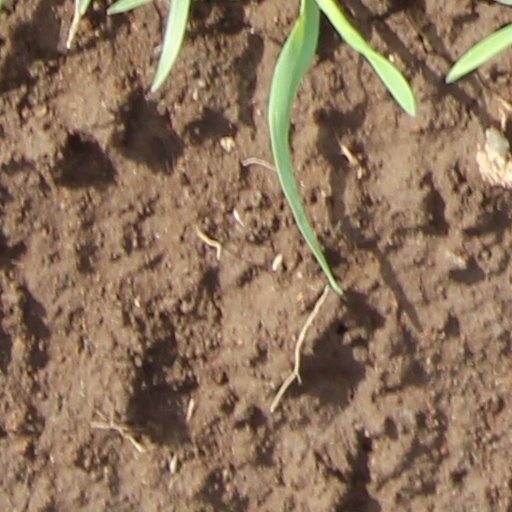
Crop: wheat